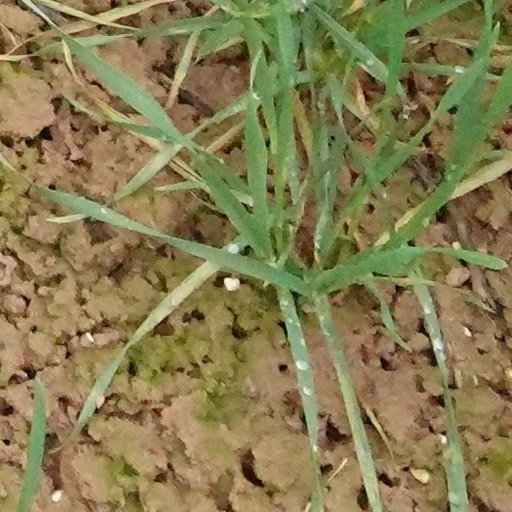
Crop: wheat